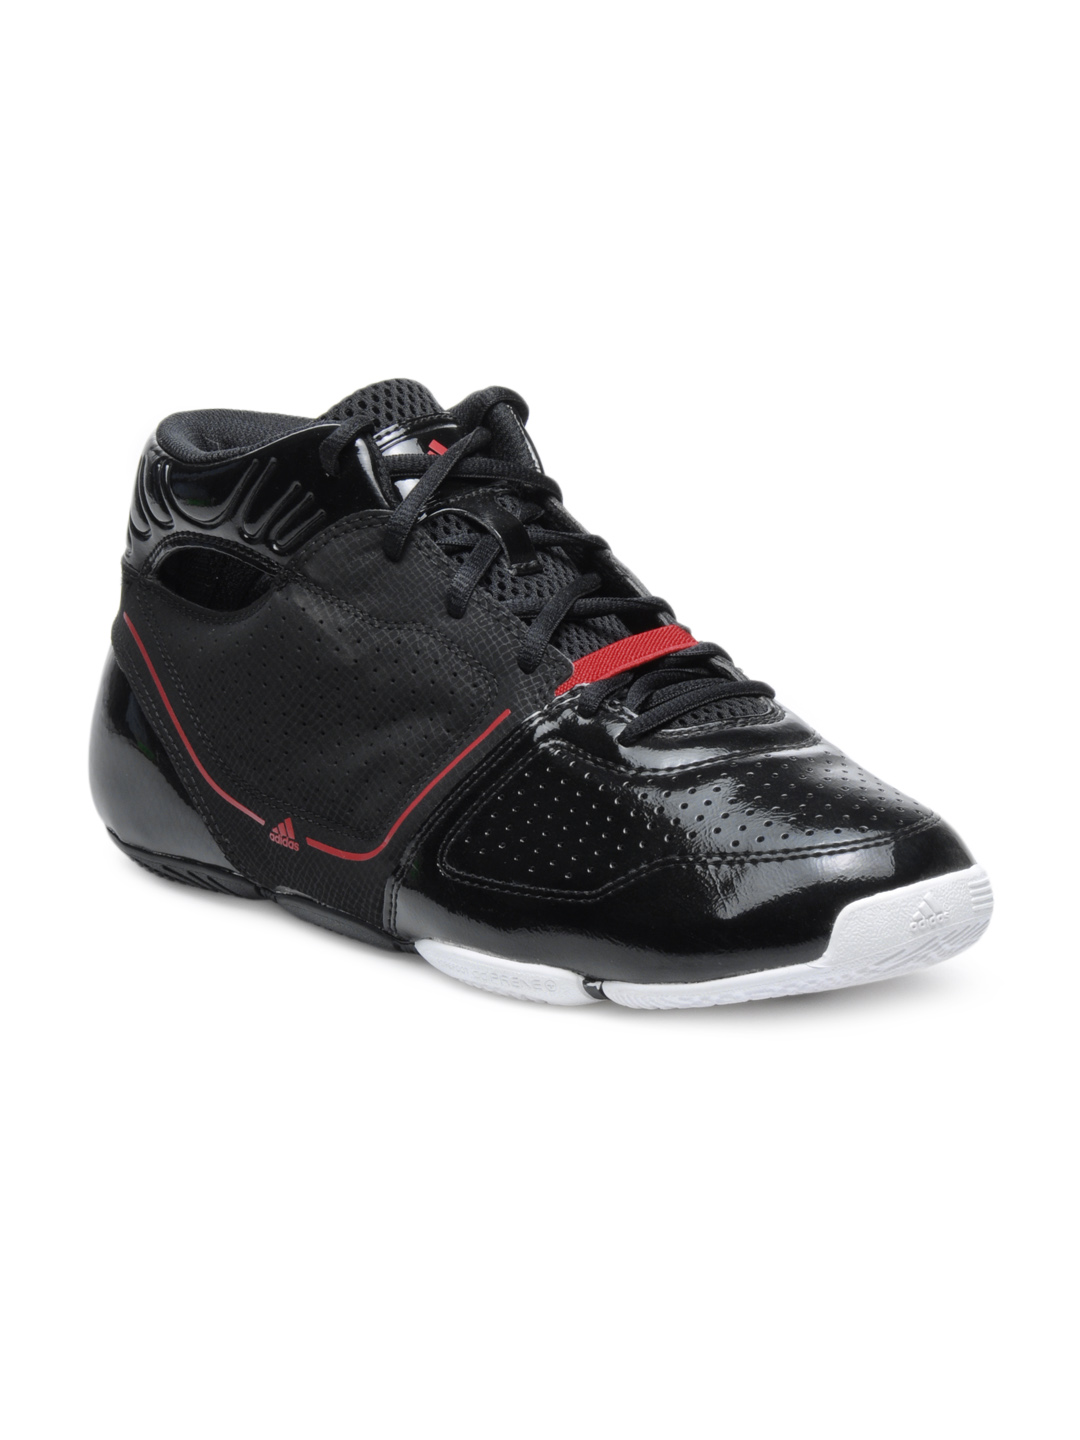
ADIDAS Men Black Sports Shoes
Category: Footwear / Shoes / Sports Shoes
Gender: Men
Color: Black
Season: Summer 2011
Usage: Sports